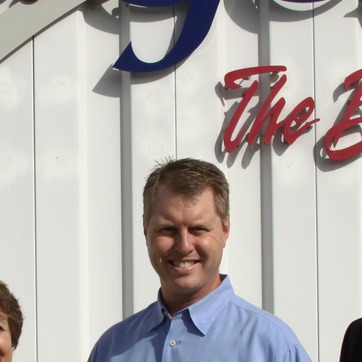
Material: hair